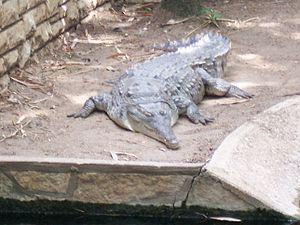
Les Crocodiles constituent une sous-famille de crocodiliens de la famille des crocodilidés.
Crocodylus est un genre de crocodiliens de la famille des Crocodylidae.
Le Crocodile de l'Orénoque est une espèce de crocodiliens de la famille des Crocodylidae. Il est considéré comme le plus grand prédateur de l'écosystème de l'Orénoque et de ses affluents, et plus généralement comme le plus grand prédateur d'Amérique latine, avec une taille pouvant aller jusqu'à 7 mètres. Il est endémique du bassin de l'Orénoque, situé en Colombie et au Venezuela, et ne fréquente que les eaux douces. Les populations les plus importantes de crocodiles de l'Orénoque se situent au niveau des ríos Cojedes et Capanaparo.